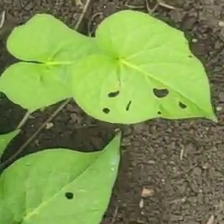
Weed species: Obscure_morning _glory(Ipomoea obscura)